Lukács Baths

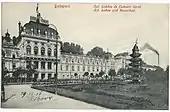
Lukács Baths

The Lukács Thermal Bath is a historic indoor/outdoor thermal bath spa in Budapest, Hungary, heated by natural hot springs. All pools and four saunas can be used by all guests except for the optional area of the sauna world, which contains five more saunas, ice cooling pool, igloo and heated roman bench.